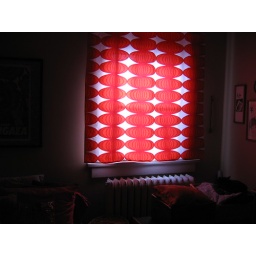
new curtain in bedroom